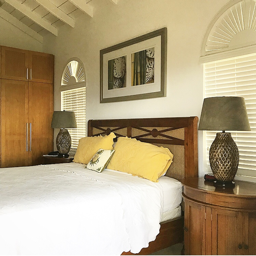
my home away from home